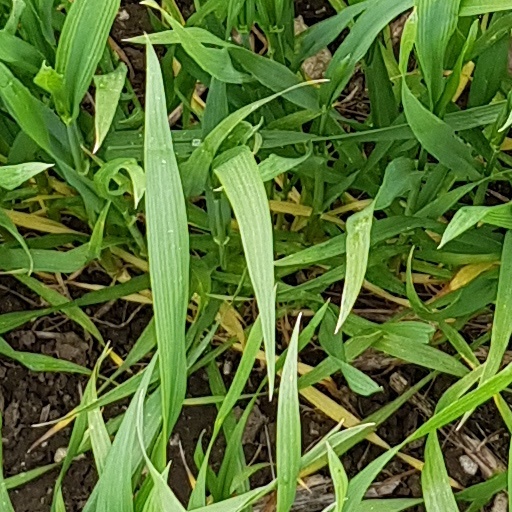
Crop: wheat